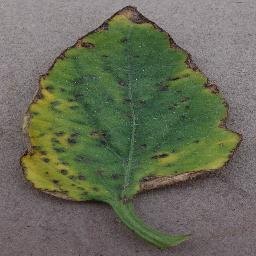
Label: Tomato___Bacterial_spot